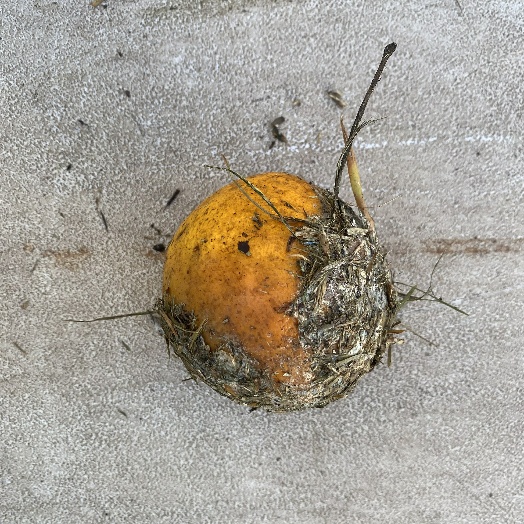
Label: Food Organics